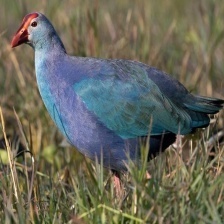
Species: PURPLE SWAMPHEN
Scientific name: PORPHYRIO PORPHYRIO
ImageNet parent category: european_gallinule